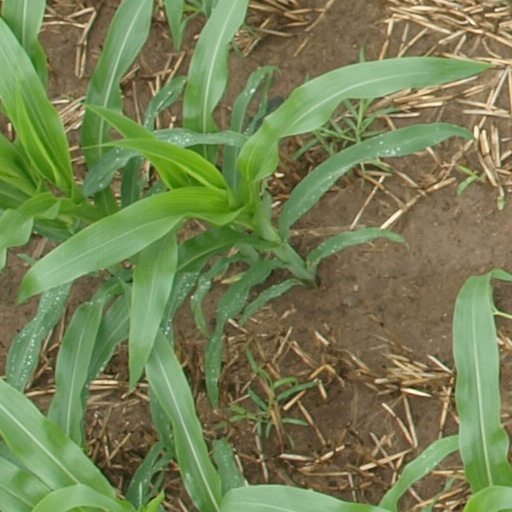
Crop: maize; corn